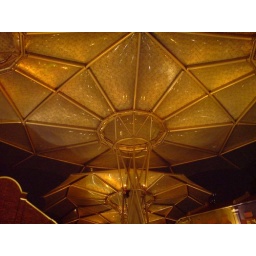
Space ship spotted in Clarke Quay!